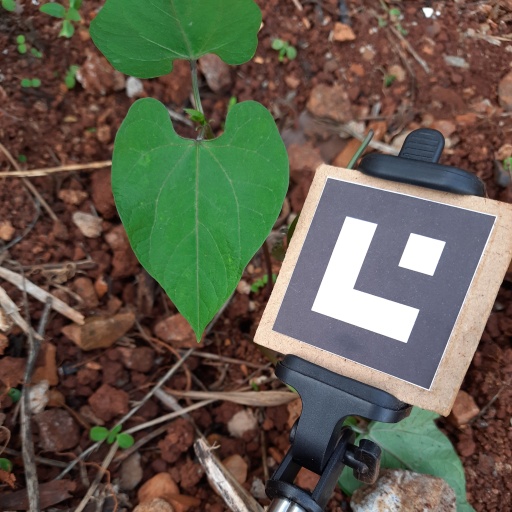
Observations: wavy surface, no eating holes, under shade